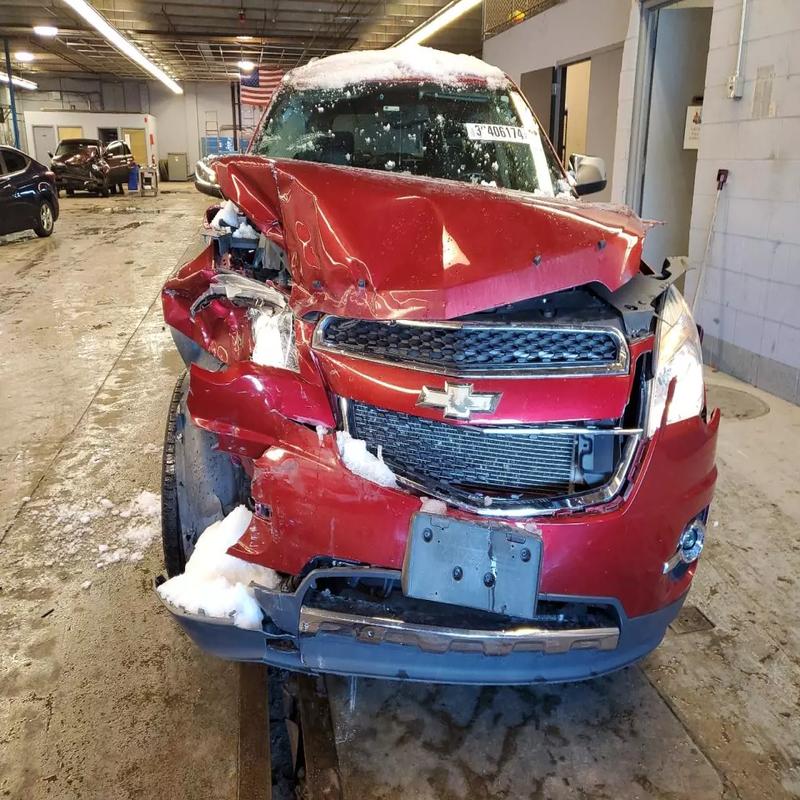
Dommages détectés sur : plaque d'immatriculation avant, pare-choc avant, feu avant droit, feu avant gauche, capot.
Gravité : majeur